The Art of Fiction: A Guide for Writers and Readers

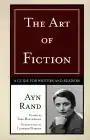
Paperback cover

The Art of Fiction: A Guide for Writers and Readers is a book about fiction writing by the philosopher Ayn Rand, published posthumously. Edited by Tore Boeckmann, it was published by Plume in 2000. The book is based on a 1958 series of lectures about fiction writing which Rand gave to a group of student readers and writers in her living room. A companion book is "The Art of Nonfiction".